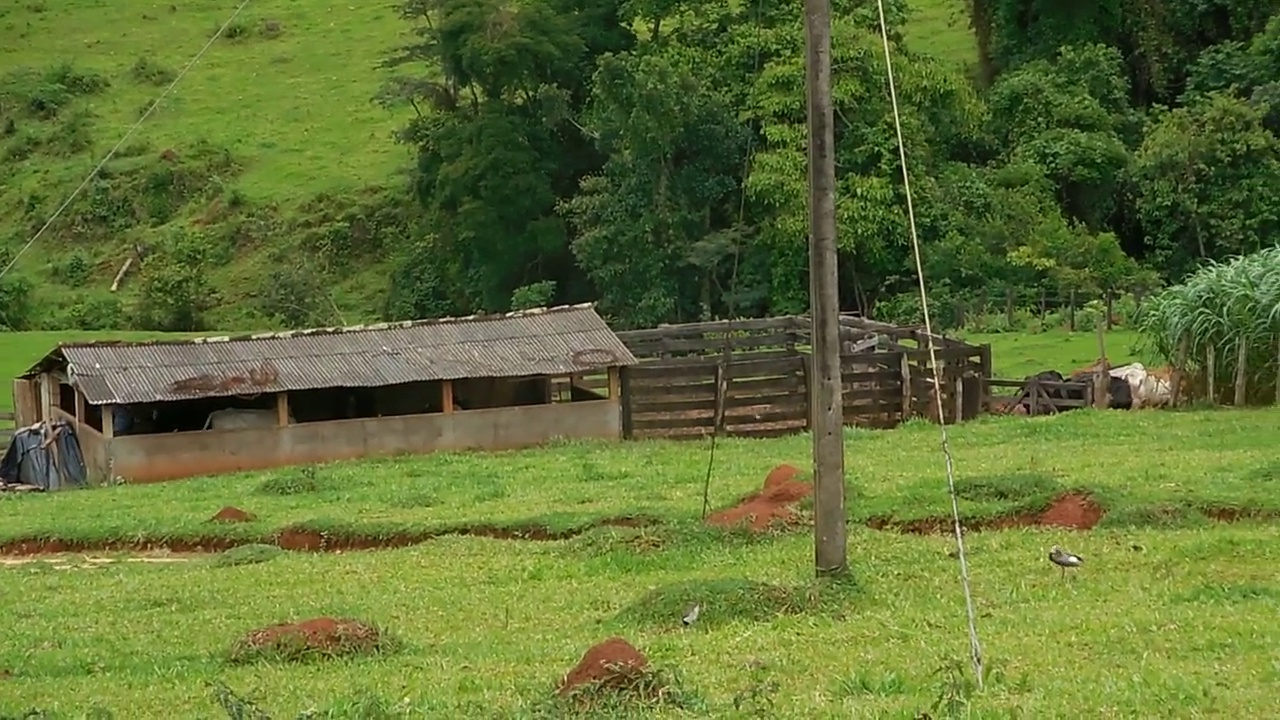
Fire: no
Smoke: no